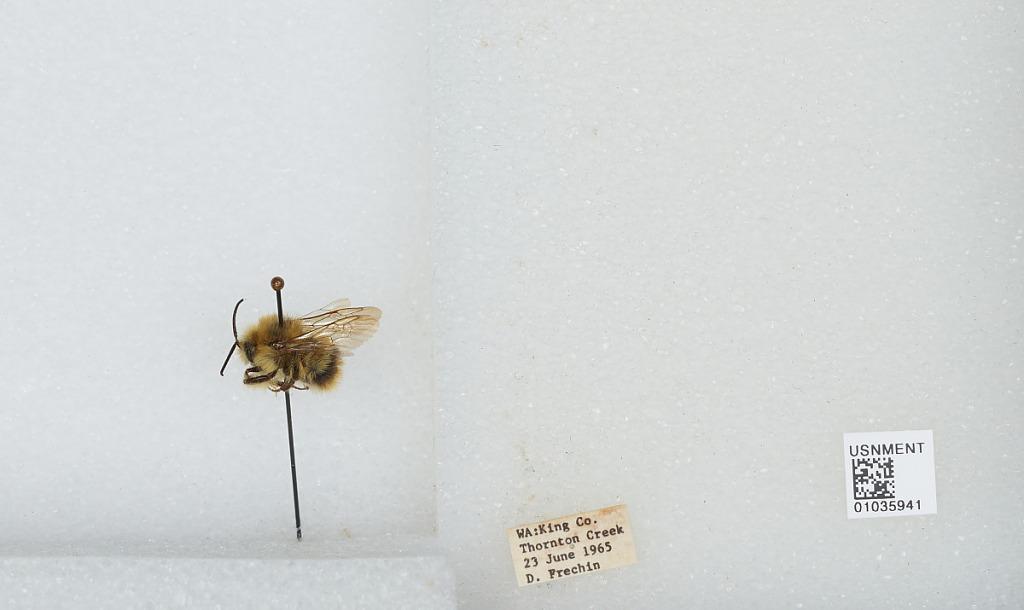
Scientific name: Bombus (Pyrobombus) mixtus Cresson
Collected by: D. Frechin
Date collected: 1965-6-23
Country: United States
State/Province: Washington
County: King
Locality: Thornton Creek
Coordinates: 47.7031, -122.309